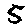
Label: 5